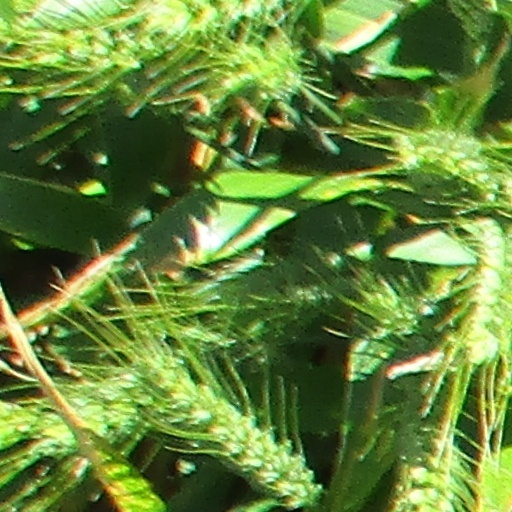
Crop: wheat